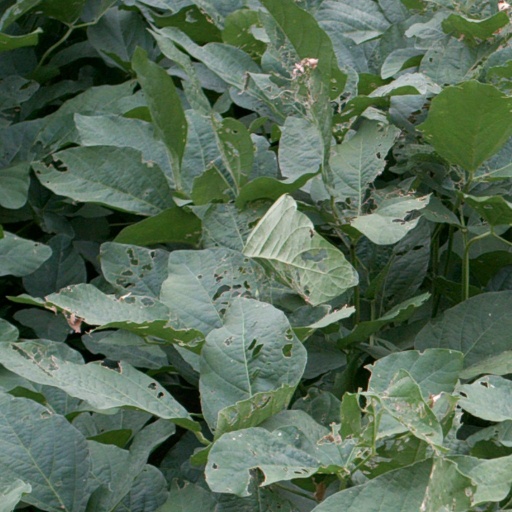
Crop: soybean